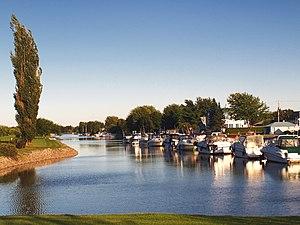
Saint-Paul-de-l'Île-aux-Noix est une municipalité du Québec, située dans la MRC du Haut-Richelieu en Montérégie.